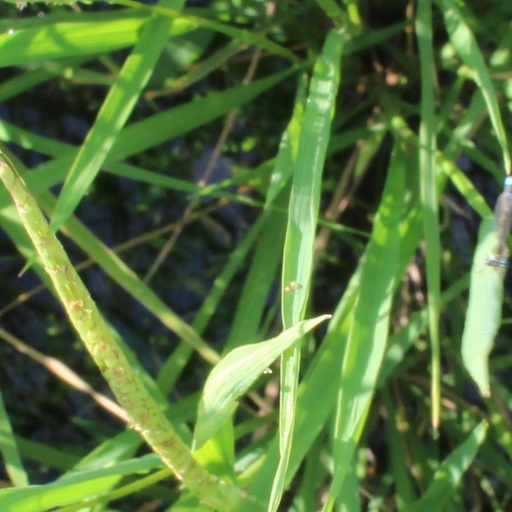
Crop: rice